Andrea Vanni

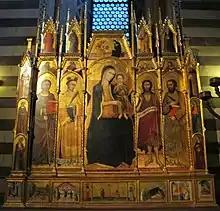
Polyptych of San Stefano

Another work may possibly be attributed to Vanni: a frescoed figure of St. John the Baptist on the left wall of a parish church in Basciano. Only fragments of the fresco survive and it is practically colorless which makes it hard to prove authorship. The case for Vanni being the artist includes figure parallels to the S. Francesco fresco and the kneeling St. John on the right-hand panel of the Corcoran triptych. This work would be from Vanni's late period and painted sometime after 1396 but prior to 1400. Some scholars suggest this fresco belongs to Andrea Gallerani.